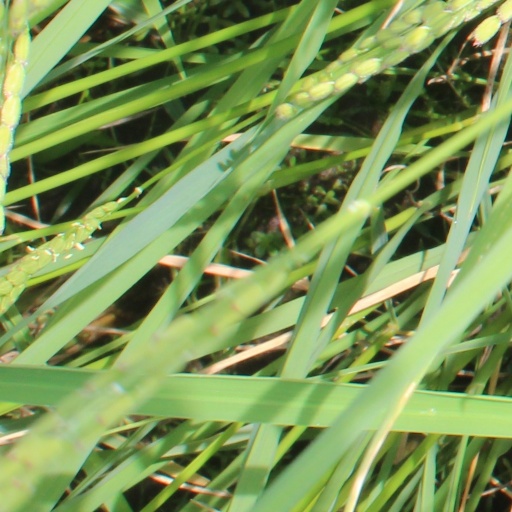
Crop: rice